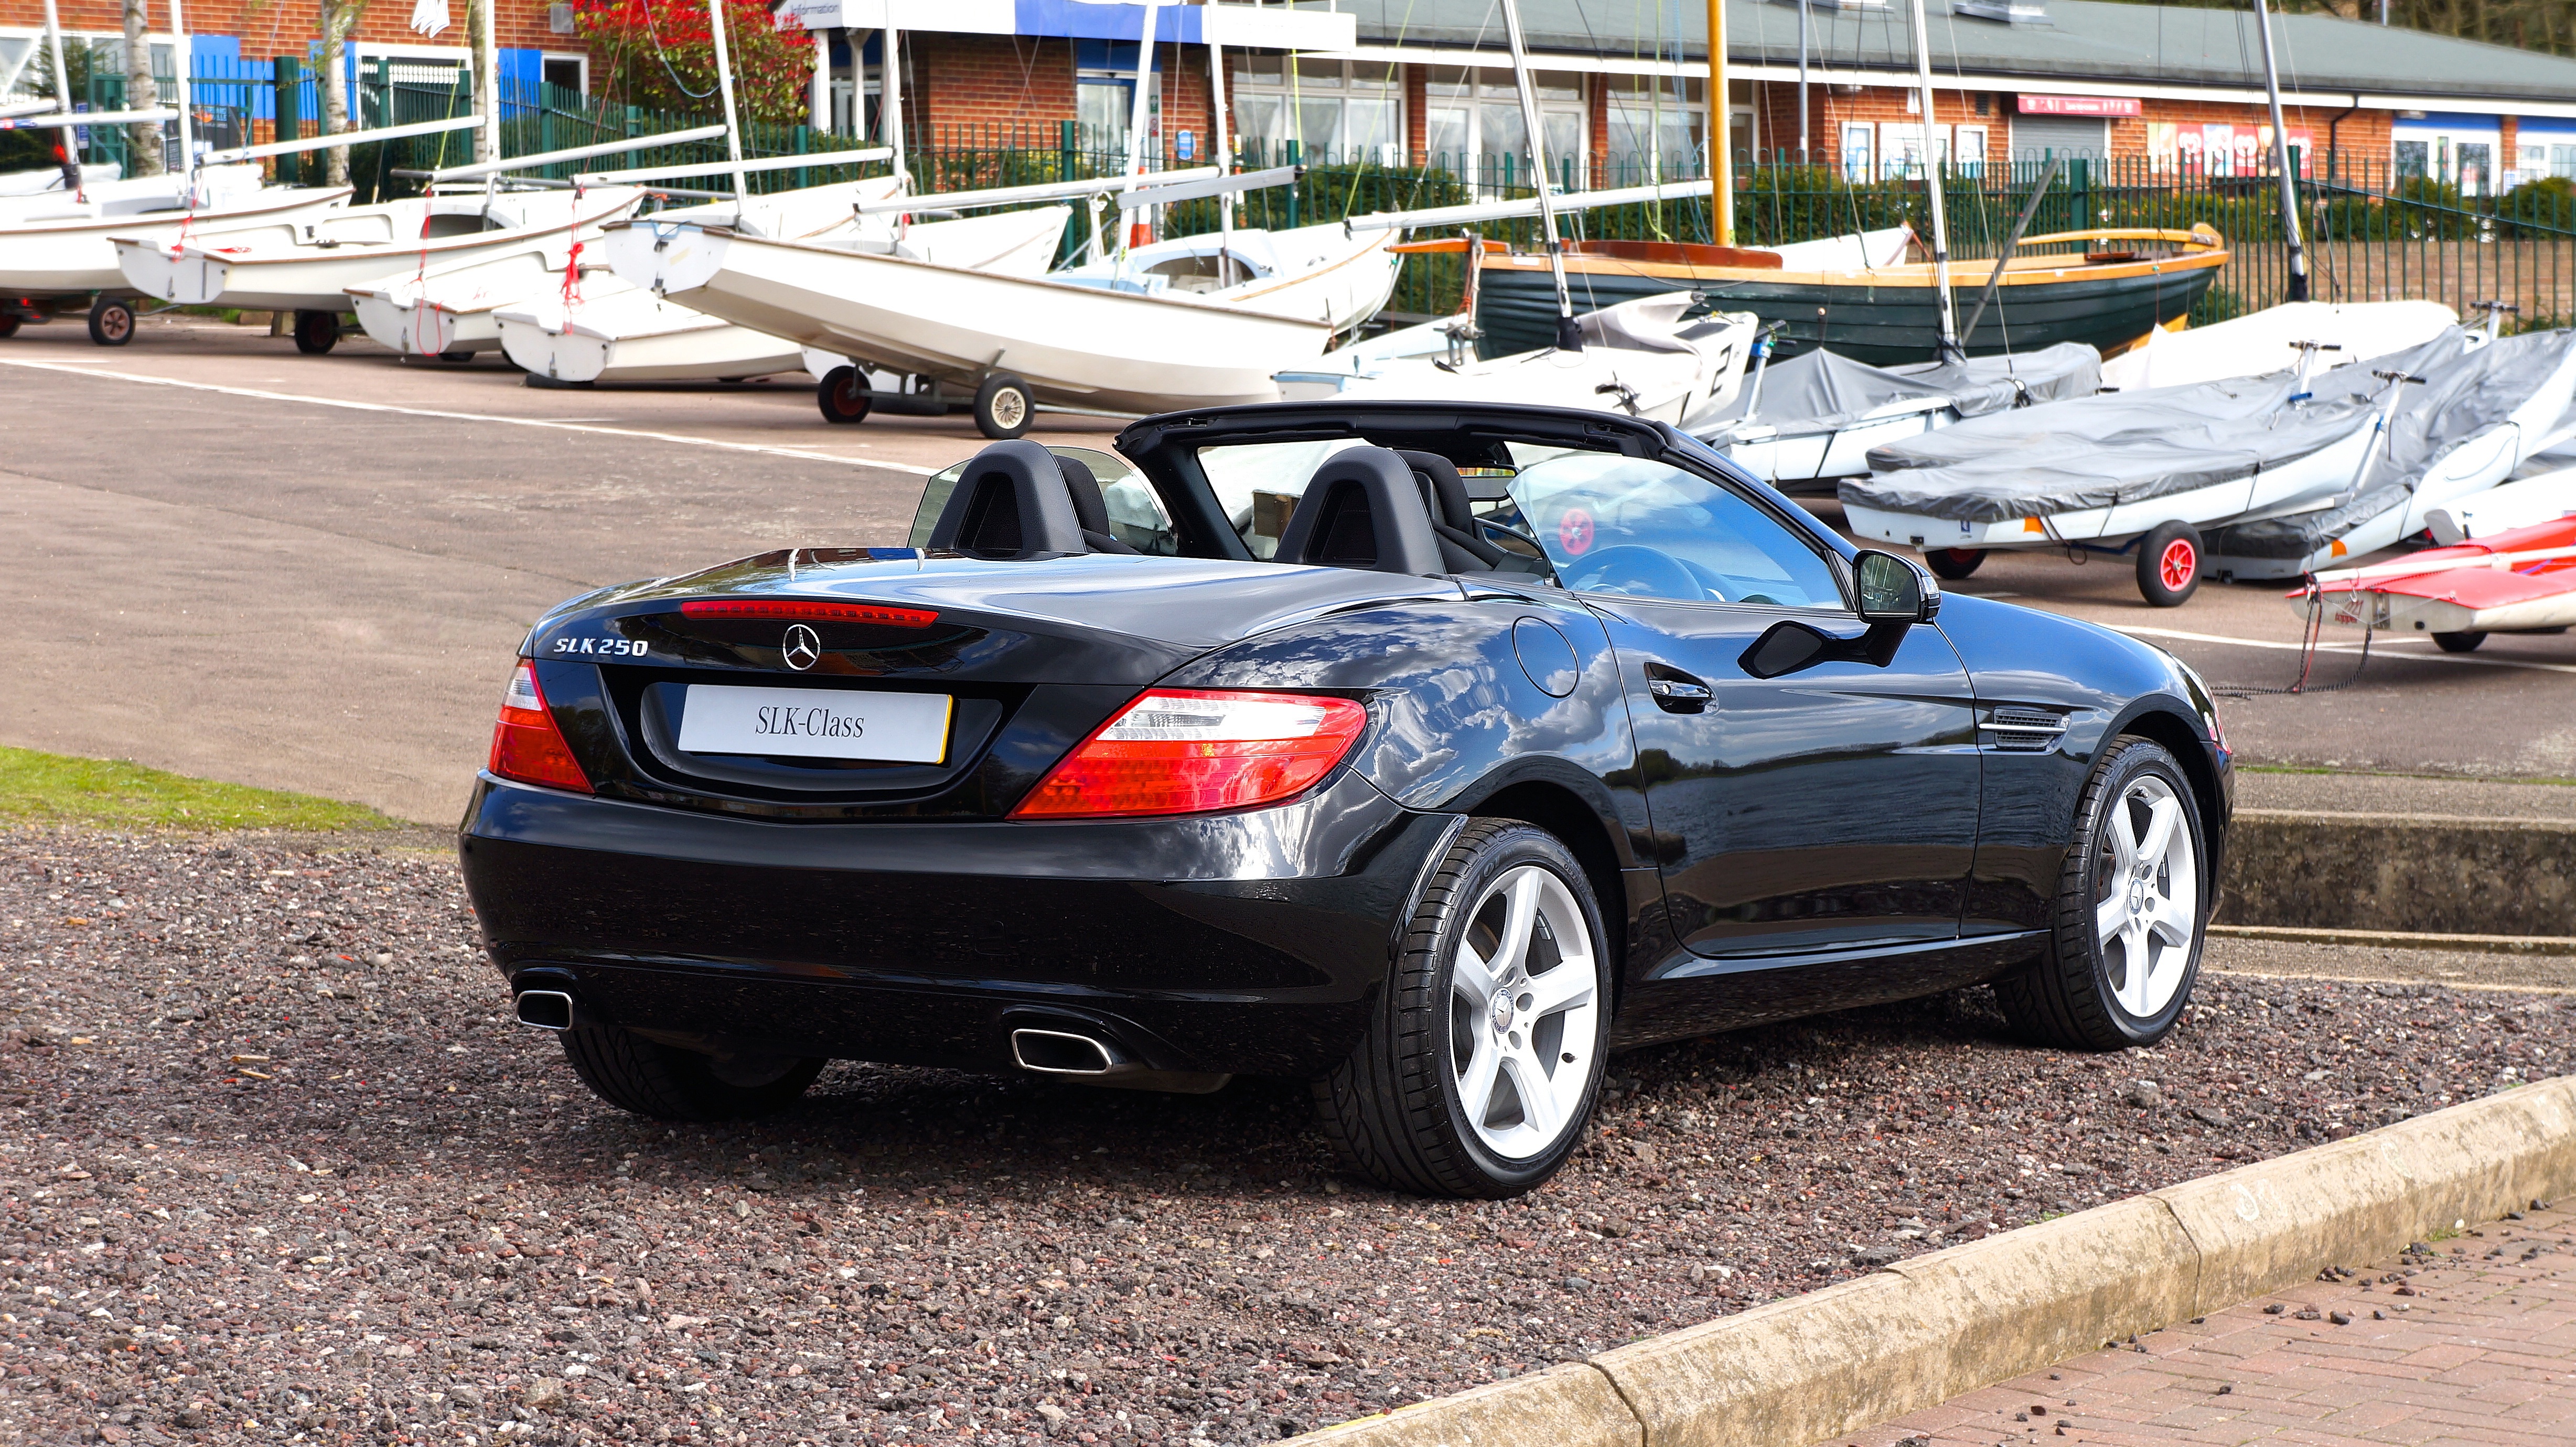
sky, road, car, wheel, automobile, lake, transportation, transport, vehicle, auto, modern, automotive, sports car, outdoors, luxury, design, motor, sedan, mercedes, convertible, coupe, mercedes benz, benz, slk, car on road, land vehicle, automobile make, automotive exterior, automotive design, luxury vehicle, personal luxury car, mercedes benz slk class